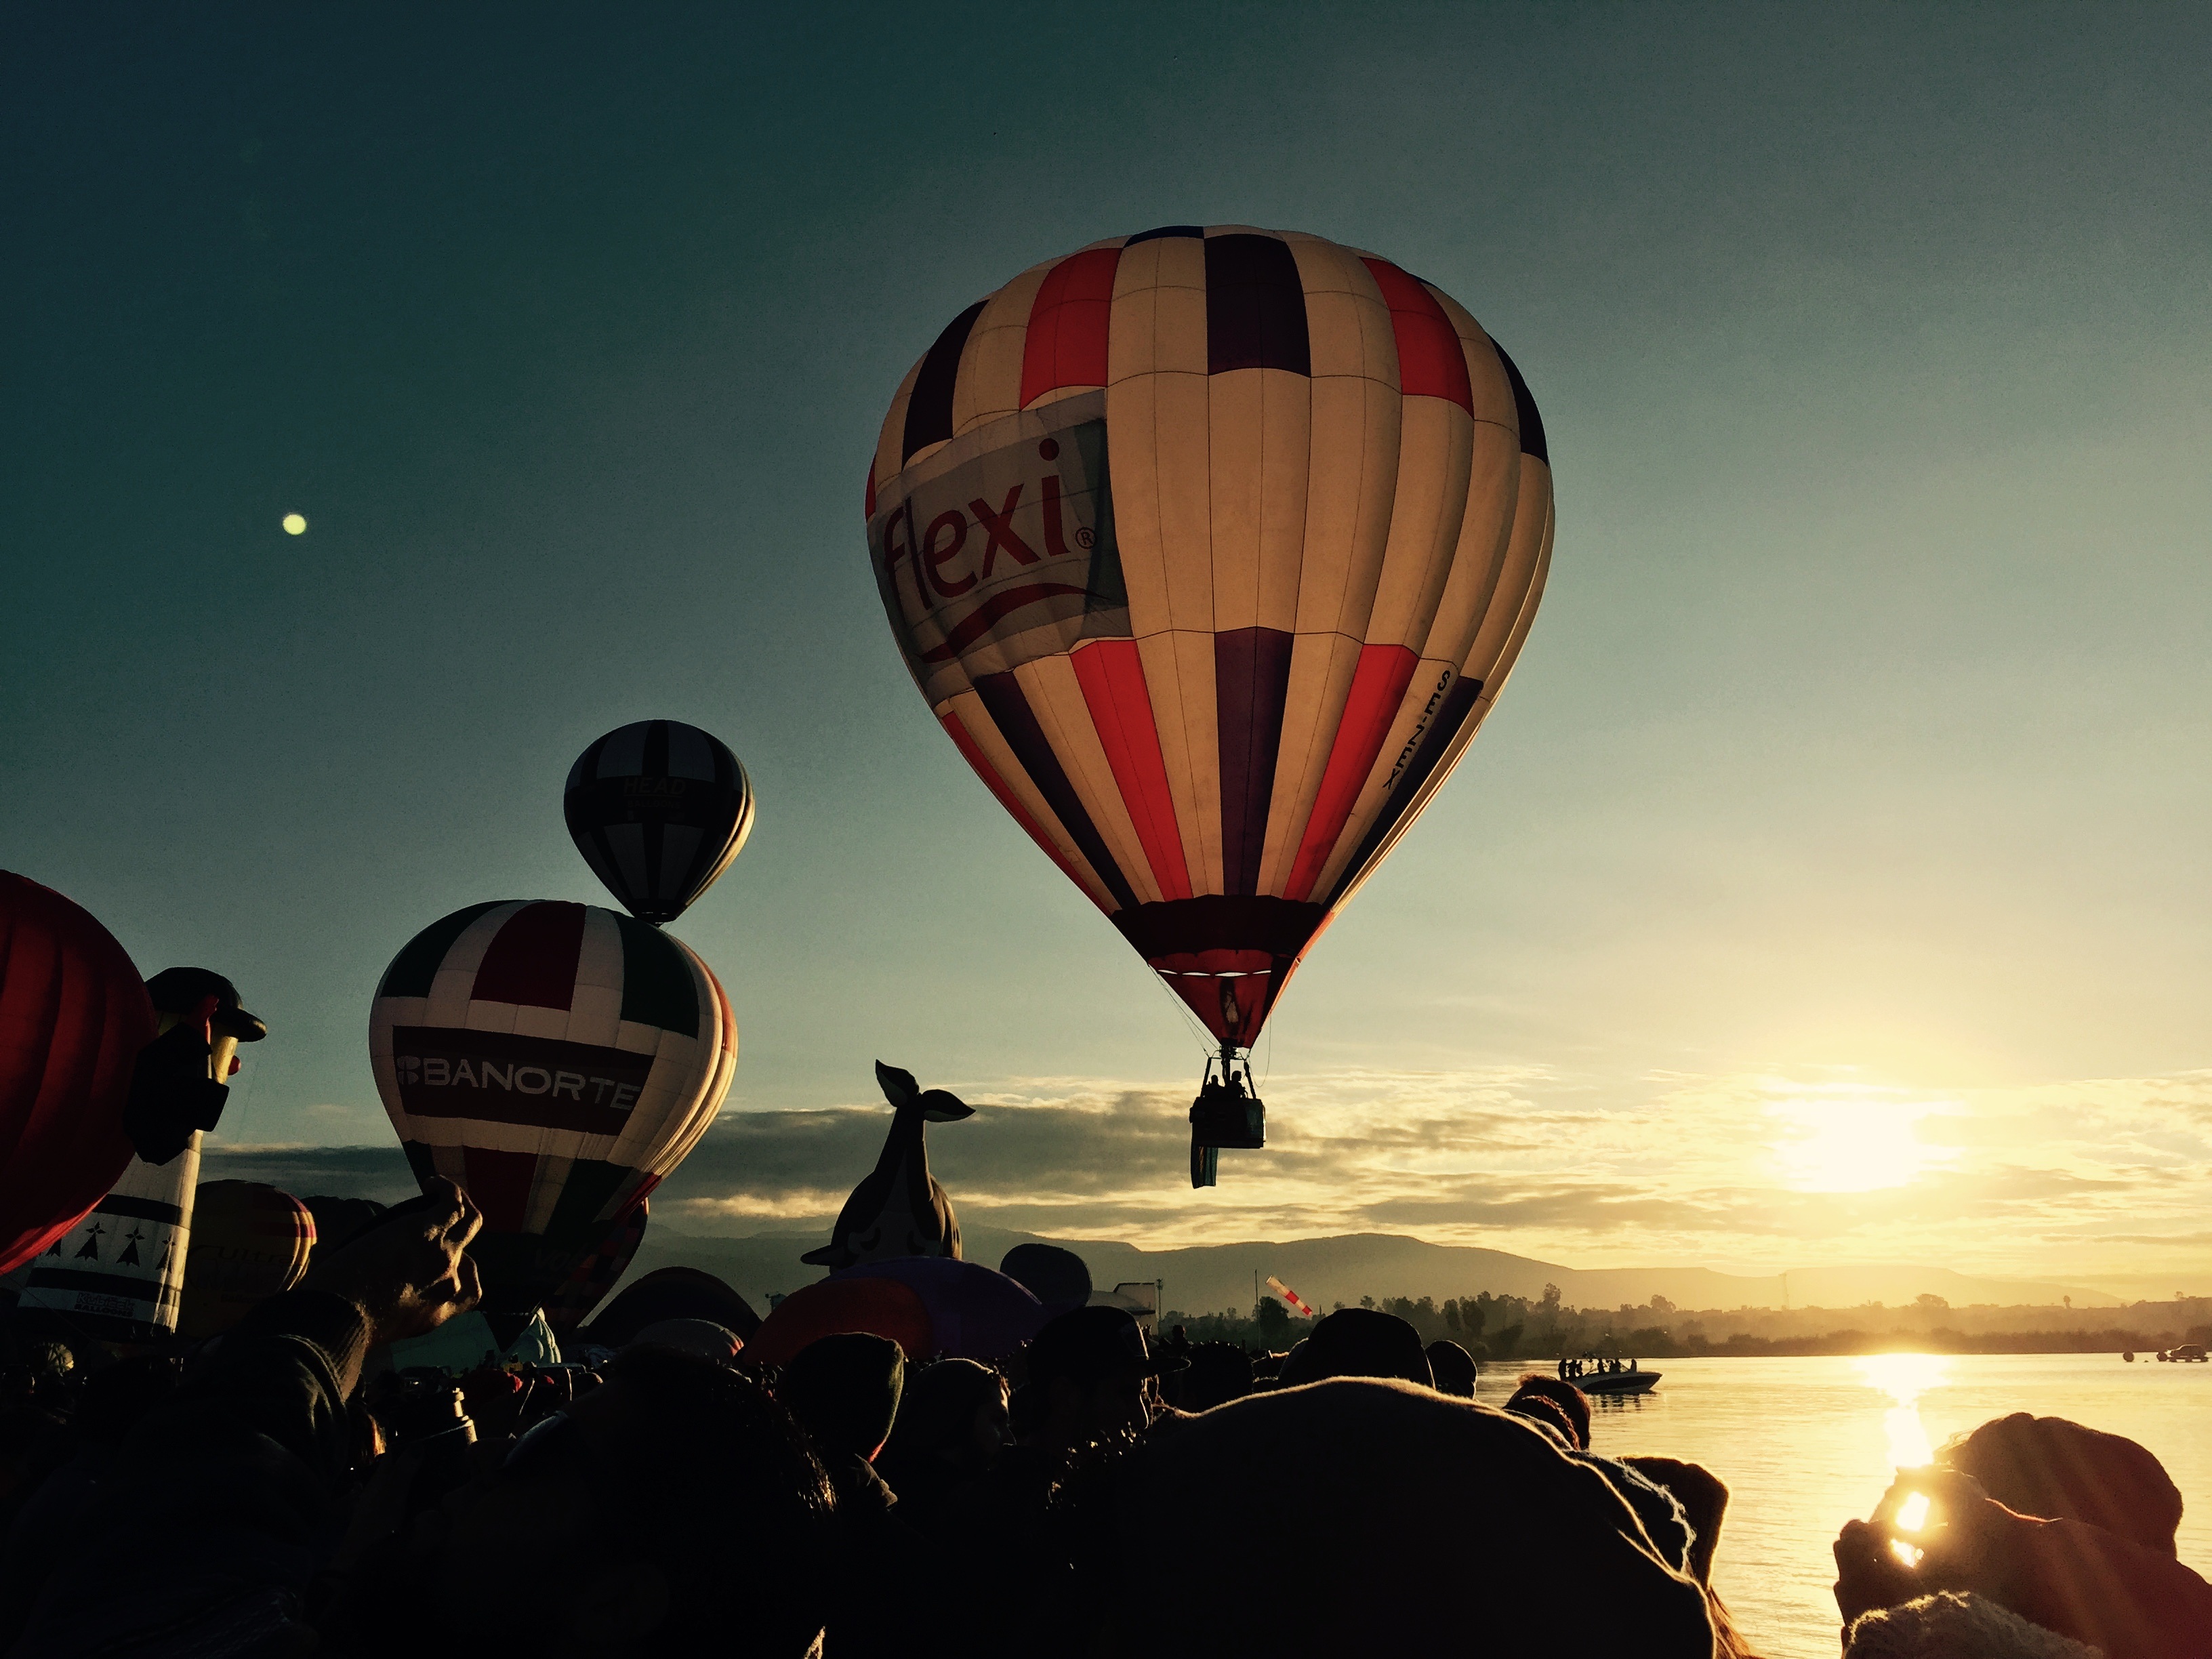
sky, balloon, hot air balloon, aircraft, vehicle, aviation, toy, mexico, hot air ballooning, aerostatic, atmosphere of earth